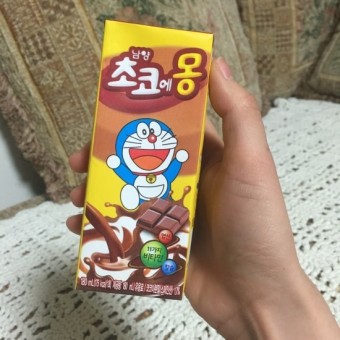
Label: paper